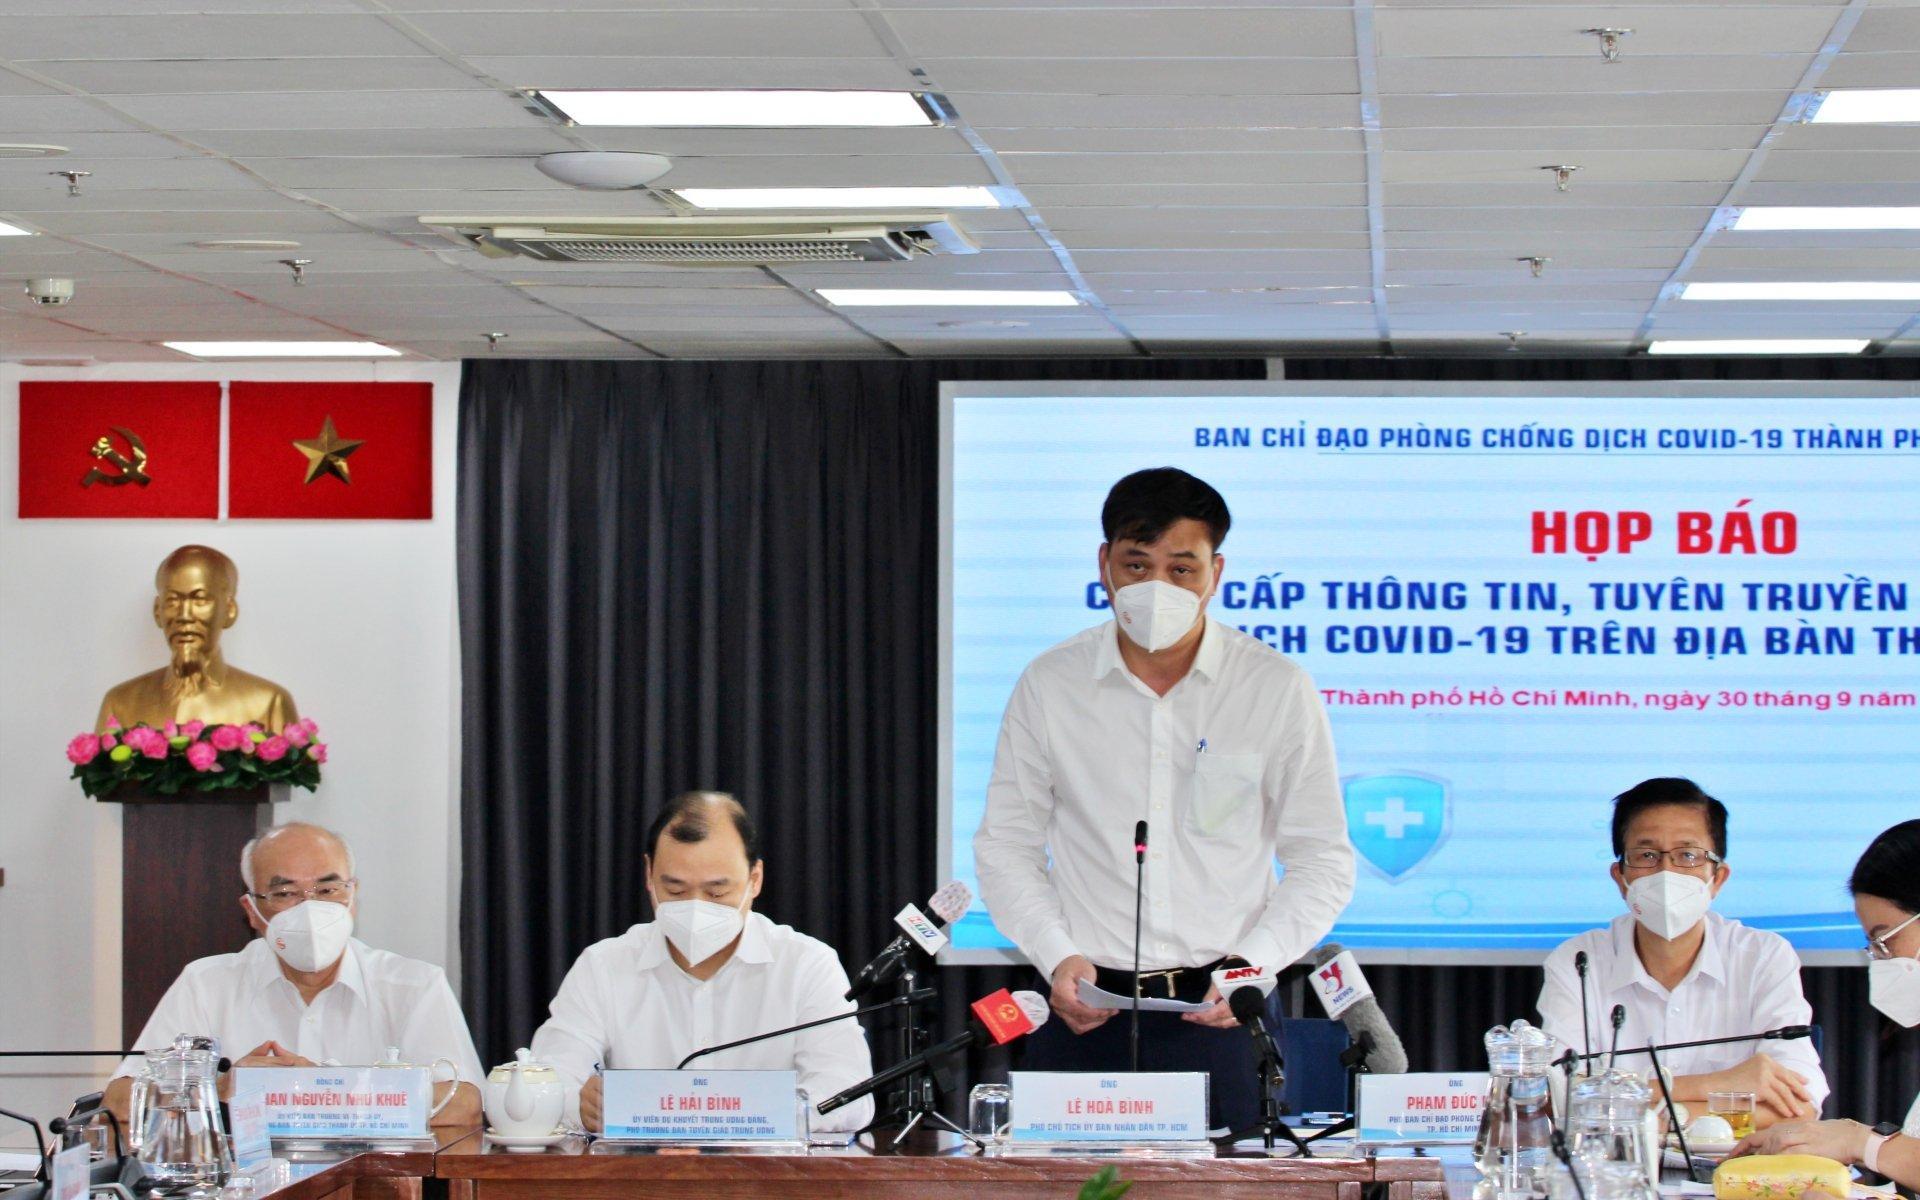
một người đàn ông đang đứng dậy và phát biểu